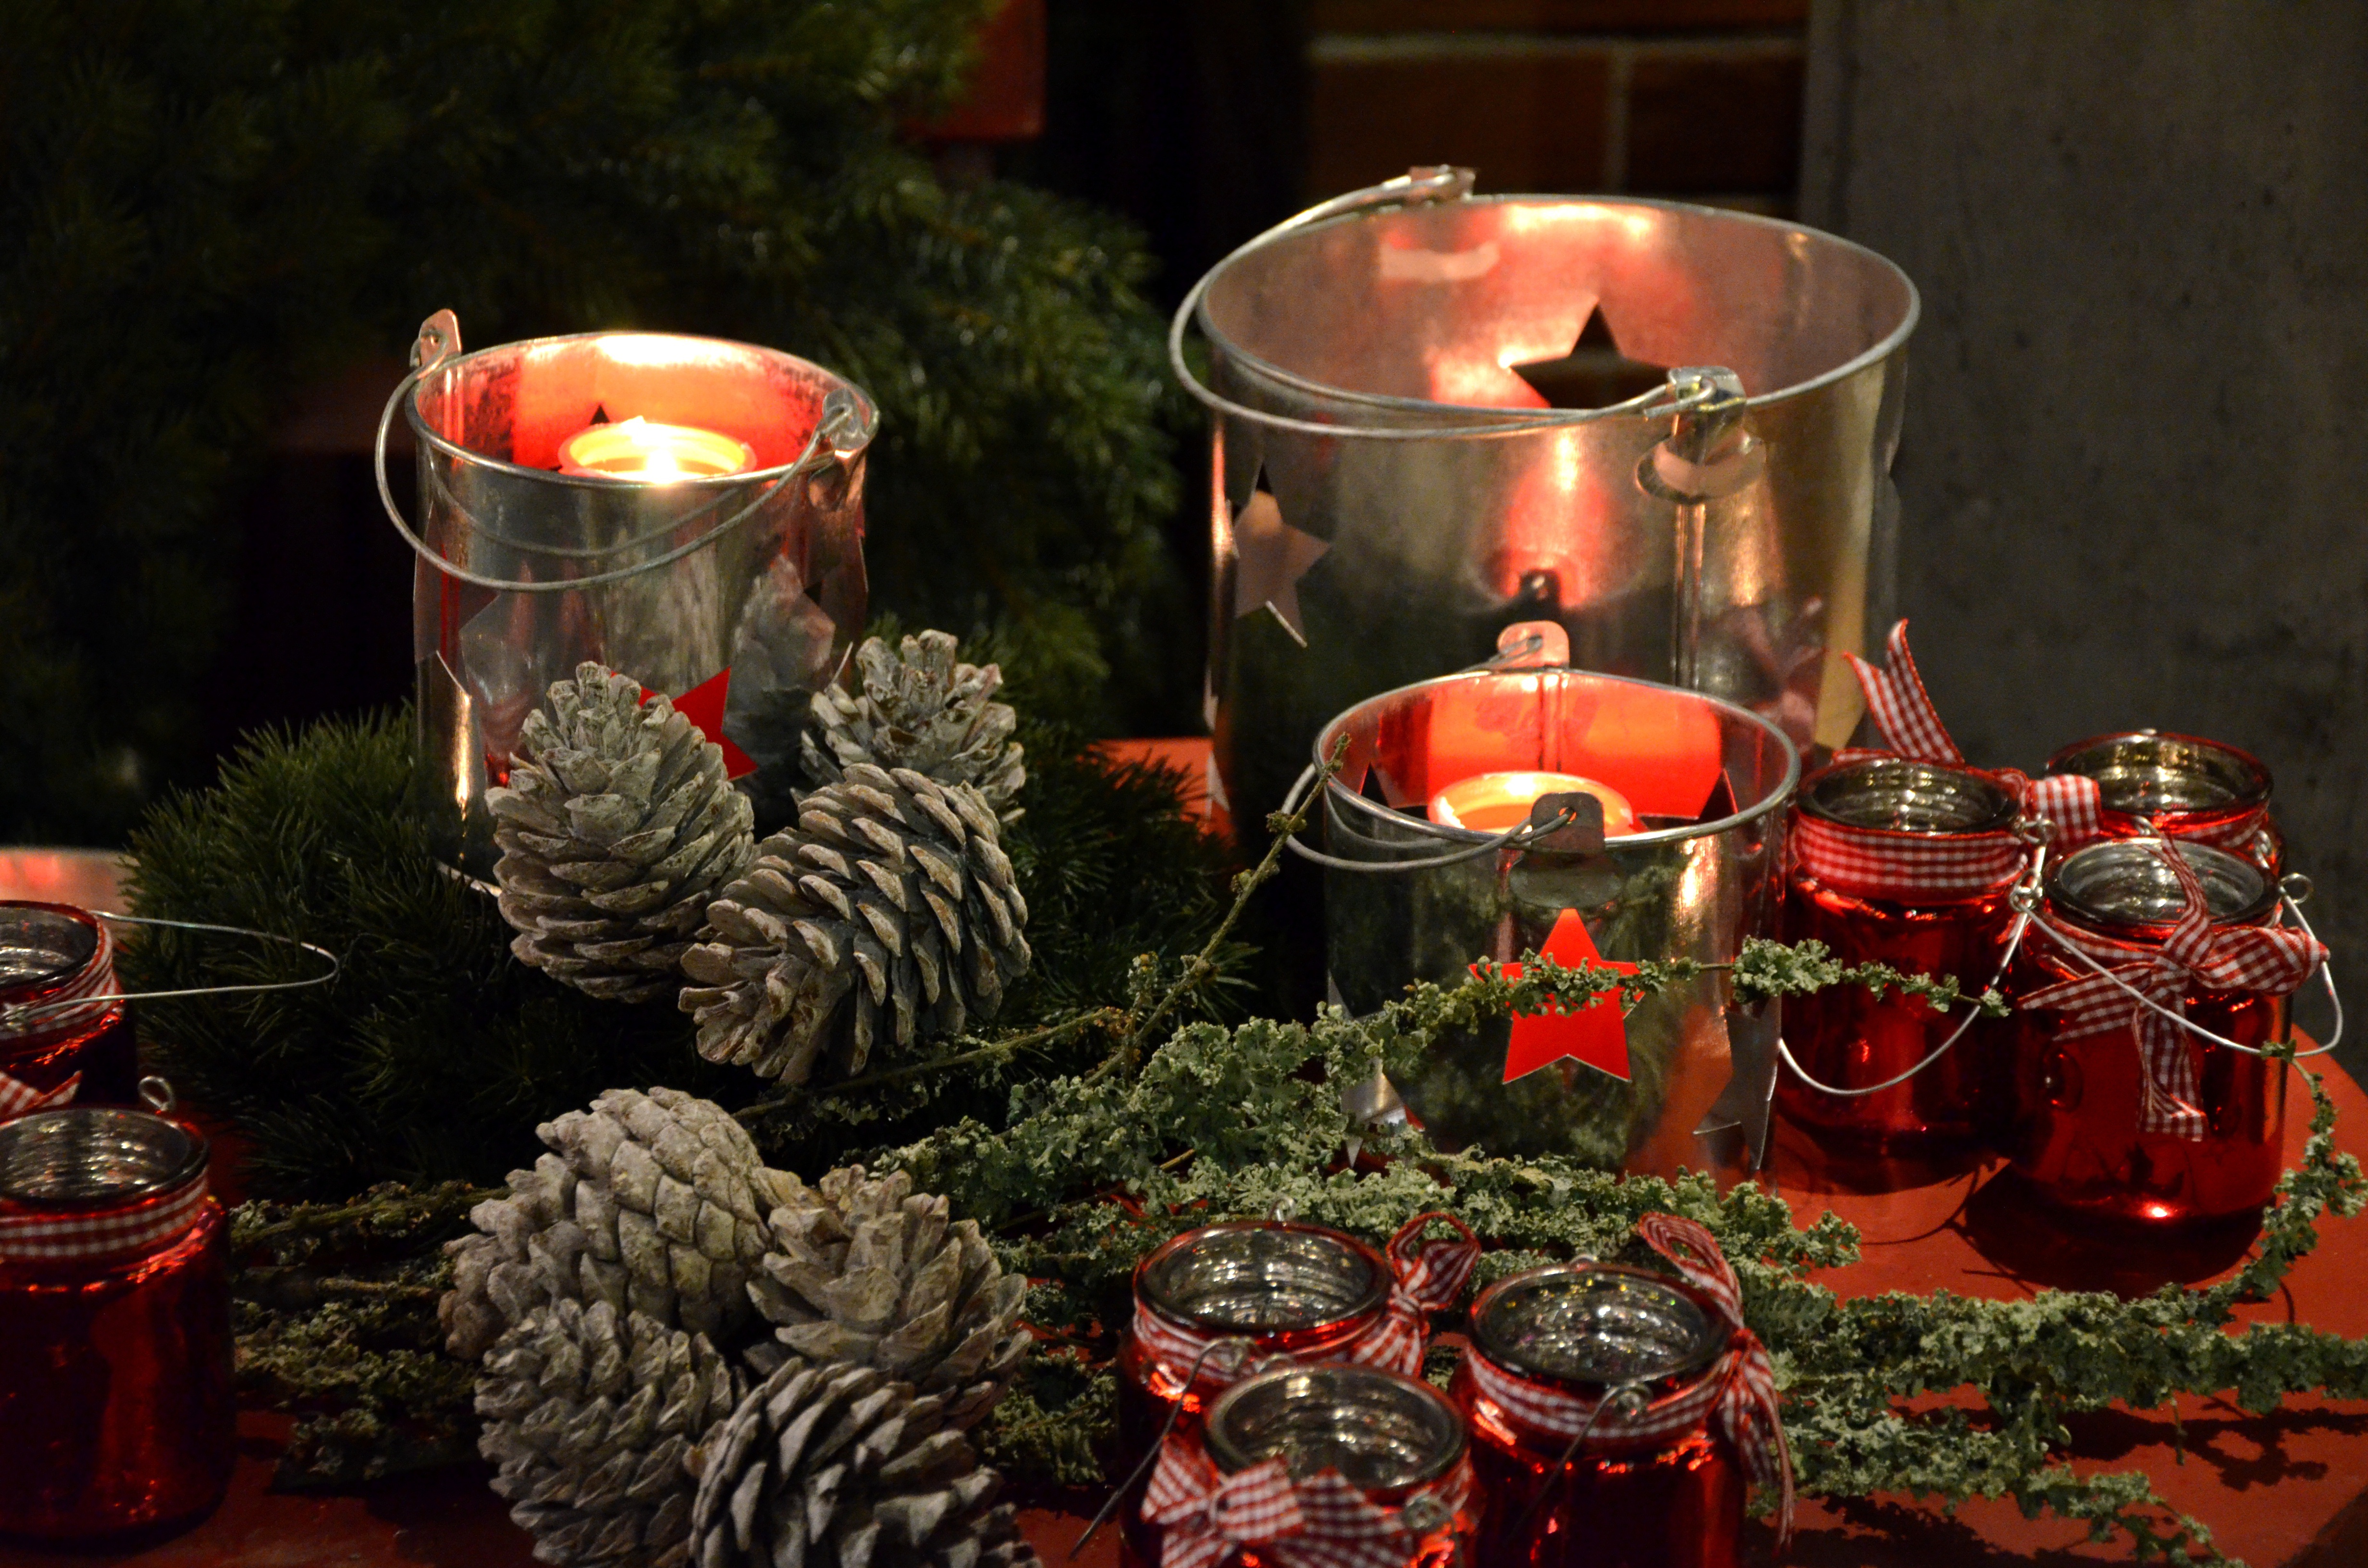
light, flower, red, produce, holiday, candle, christmas, lighting, deco, advent, christmas decoration, candles, pine cones, centrepiece